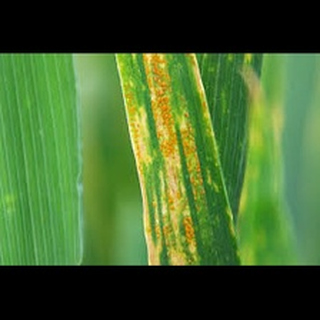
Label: wheat_leaf_blight